Biggleswade Town F.C.

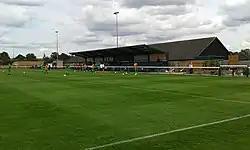
The Main Stand in July 2015

The club originally played at the Fairfield Road ground, which was shared with a local cricket club. A wooden stand was erected in the 1920s, and for several years had an Anderson shelter on either side. Floodlights were installed in 1989, and the wooden stand was demolished after being condemned in the 1990s. In 2006 the club left Fairfield Road and groundshared with Bedford United & Valerio whilst a new ground was built on Langford Road.